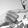
ASL letter: G